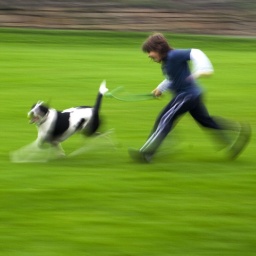
like the green in this cause you can see the ball in hector's mouth.